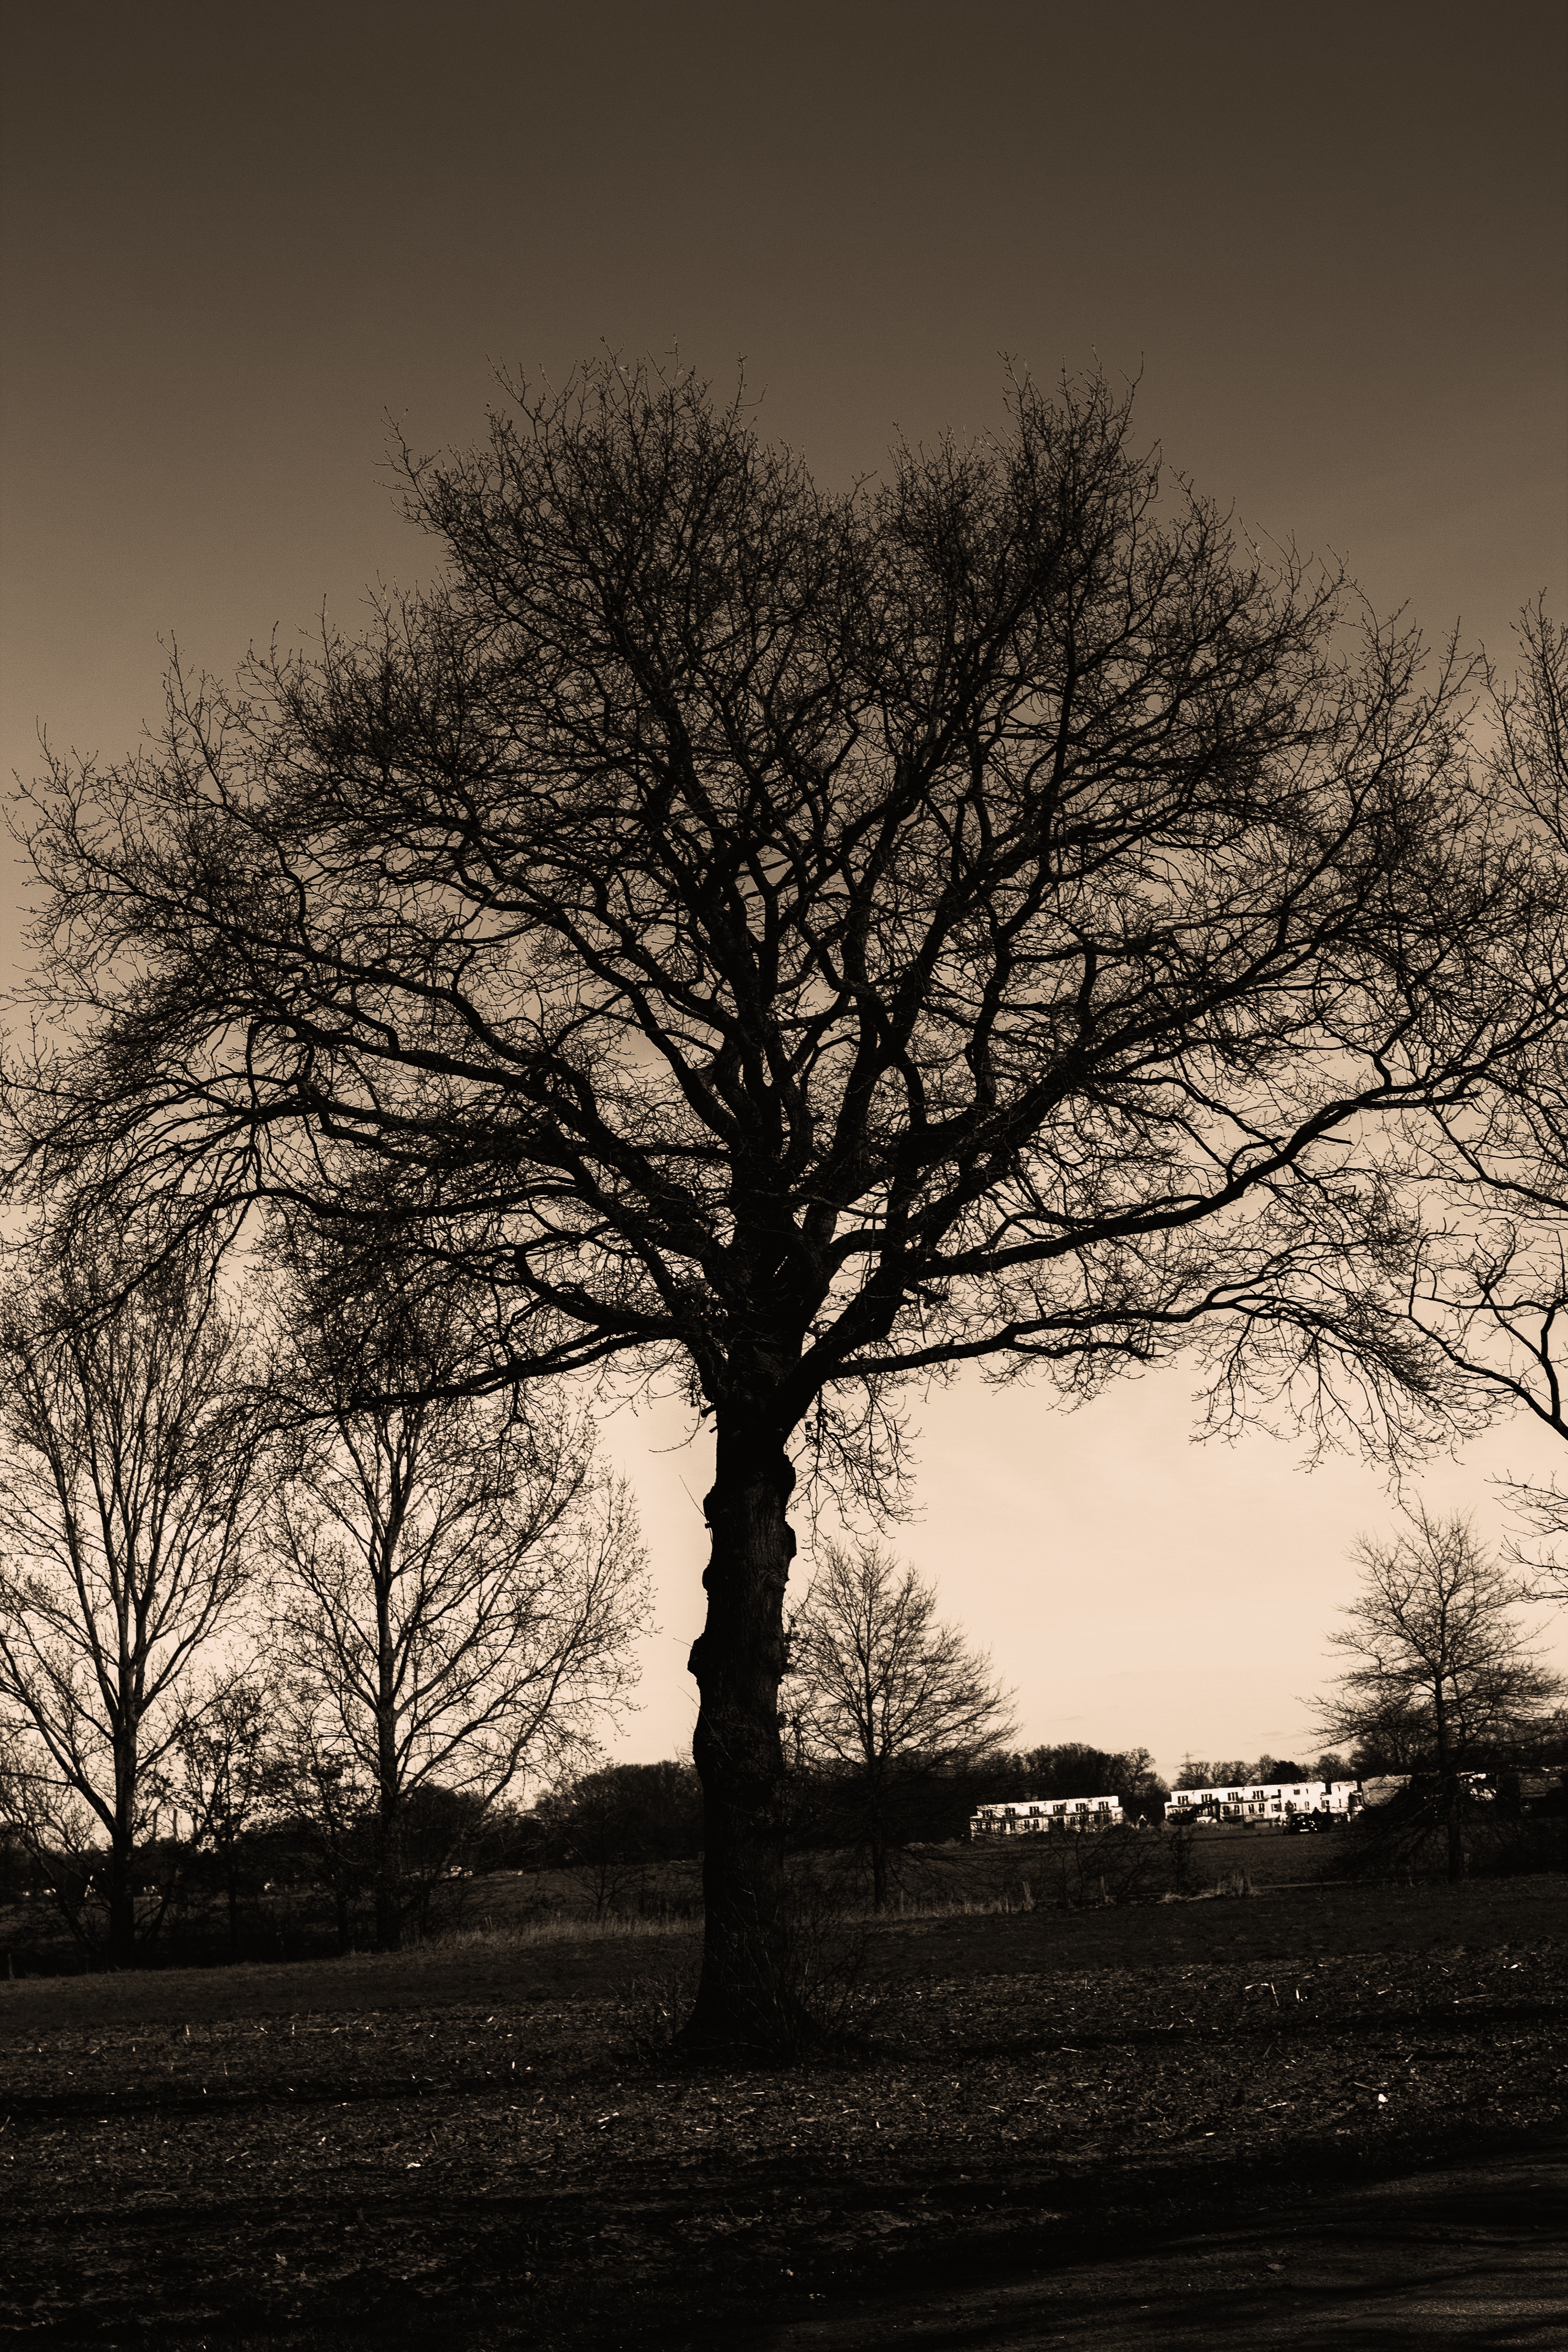
landscape, tree, nature, grass, branch, winter, black and white, plant, sky, sunset, mist, sunlight, morning, leaf, dawn, dusk, evening, autumn, darkness, monochrome, season, sepia, loneliness, branches, leave, trist, monochrome photography, atmospheric phenomenon, woody plant